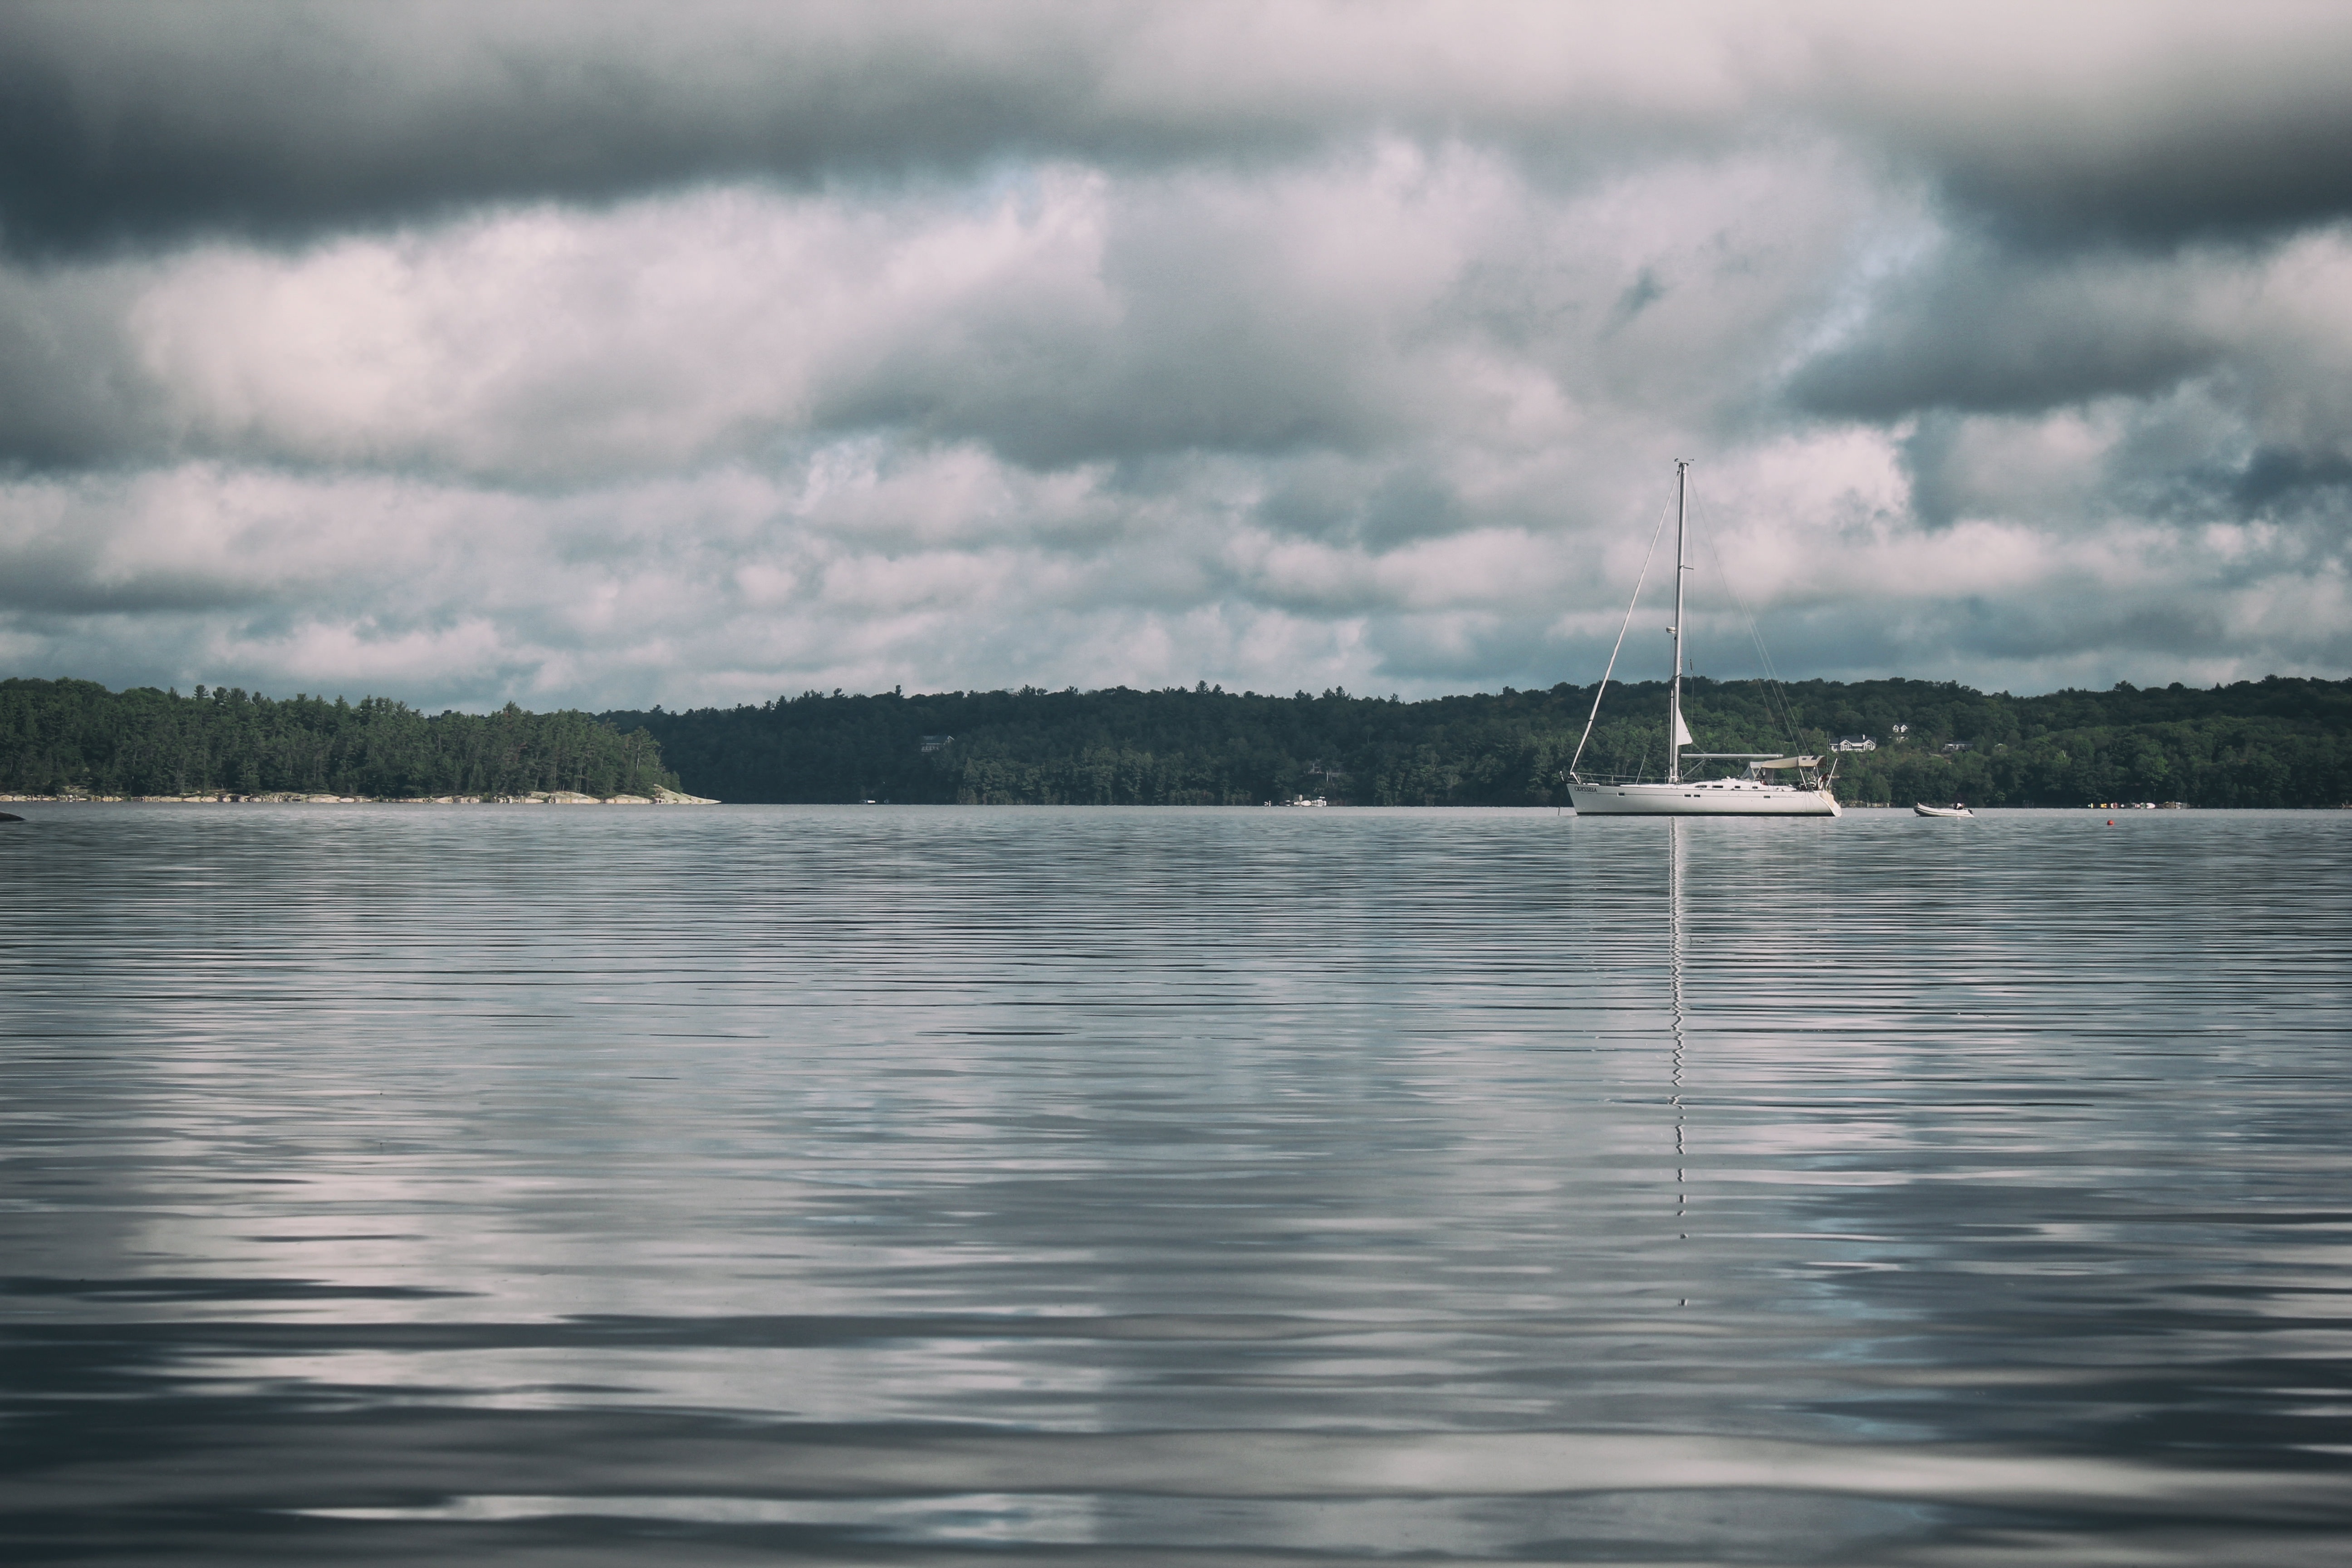
beach, sea, coast, water, forest, cloud, sky, boat, cloudy, shore, wave, lake, dawn, river, travel, recreation, dusk, reflection, vehicle, scenic, bay, reservoir, leisure, sailboat, body of water, trees, outdoors, daylight, watercraft, loch, atmospheric phenomenon